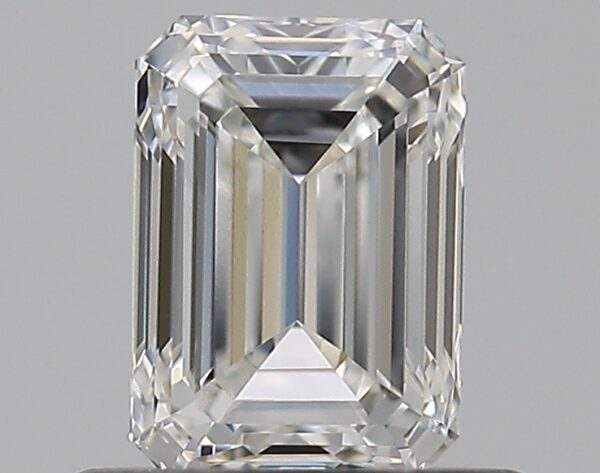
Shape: emerald
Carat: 0.59
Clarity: VVS2
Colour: G
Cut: EX
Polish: VG
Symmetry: GD
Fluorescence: N
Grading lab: GIA
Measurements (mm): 5.56 x 3.93 x 2.7